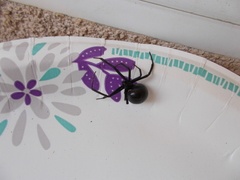
Species: Lactrodectus_hesperus